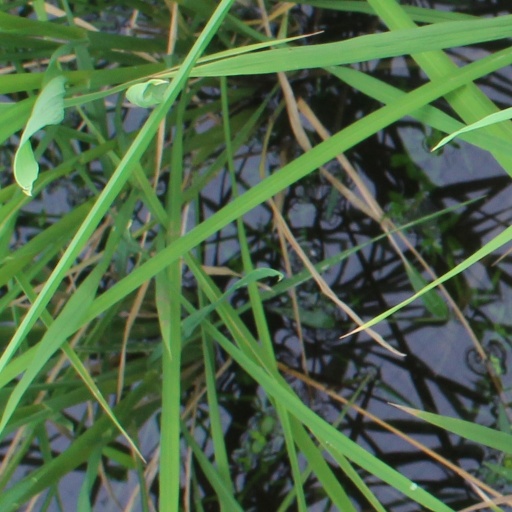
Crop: rice